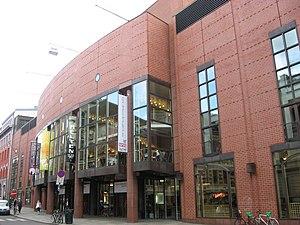
Det Norske Teatret est un théâtre où se jouent des pièces en nynorsk et en dialectes norvégiens. Le théâtre est situé à Oslo et débuta le 22 novembre 1912. Hulda Garborg en était la directrice.